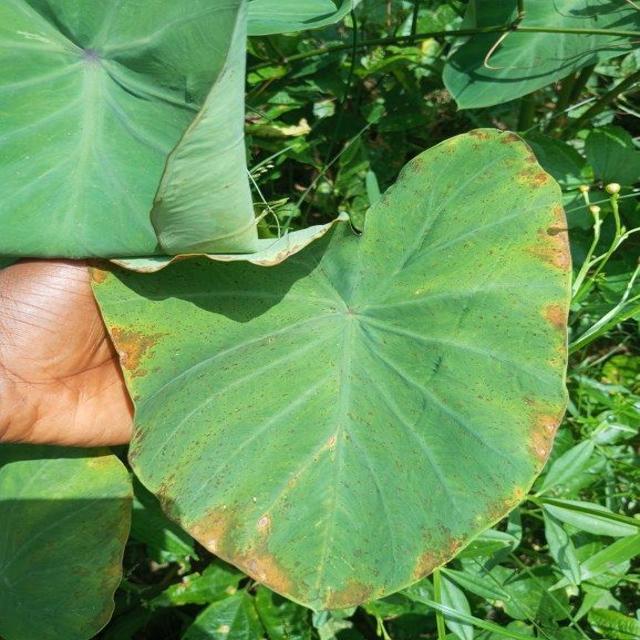
Label: Mid_Blight